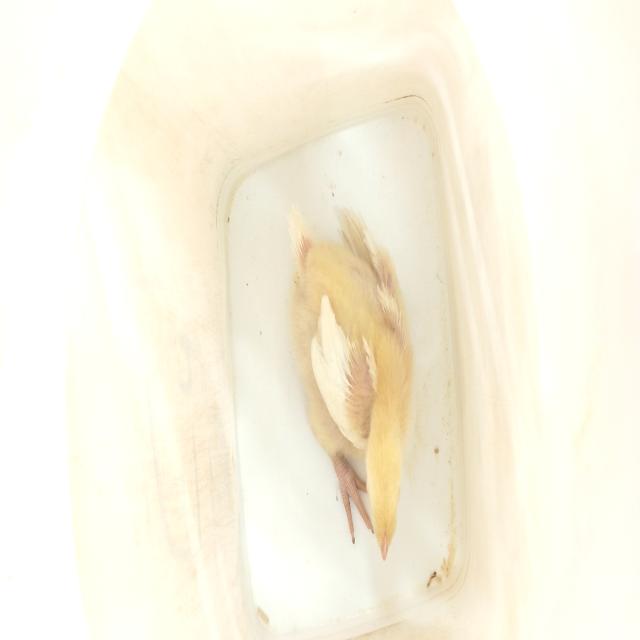
Weight: 321 g